Murder of Deborah Linsley

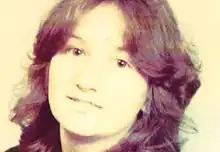
Deborah Linsley

On the afternoon of 23 March 1988, Deborah Linsley was murdered on a train between Petts Wood and London Victoria stations in Greater London. Although there were about 70 people on the train, and Linsley apparently fought and injured her attacker, only one passenger reported hearing anything suspicious. The killer has not been identified. Stored blood evidence from the scene allowed the case to be re-examined a decade later using DNA technology, and in 2002 it was re-opened with a major publicity campaign. A police reward is on offer.